St Paul's Cathedral, Kako

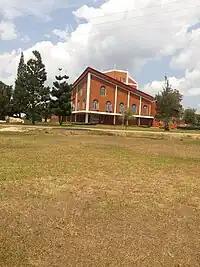
St Paul's Cathedral, Kako

St Paul's Cathedral, Kako is a cathedral of the Church of Uganda (Anglican ) in Masaka, Central Region of Uganda. It is the seat of the Diocese of West Buganda, which was erected in 1960.